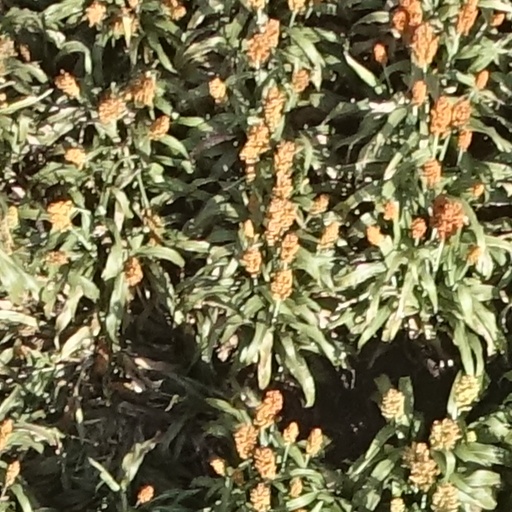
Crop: sorghum